Hari Singh Nalwa

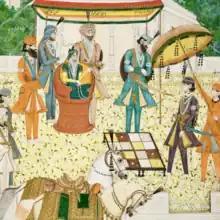
Maharaja Ranjit Singh inspecting horses with General Hari Singh Nalwa

During a hunt in 1804, a tiger attacked him and also killed his horse. His fellow hunters attempted to protect him but he refused their offers and allegedly killed the tiger by himself using a dagger while fending off blows with a shield, thus earning the cognomen "Baghmar" ("Tiger-killer"). Whether he was by that time already serving in the military is unknown but he was commissioned as Sardar, commanding 800 horses and footmen, in that year.